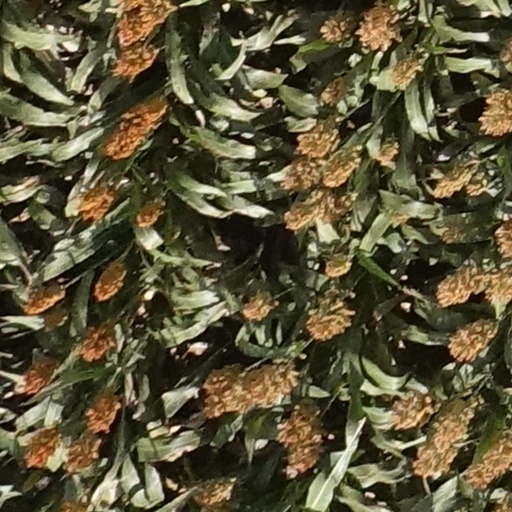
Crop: sorghum